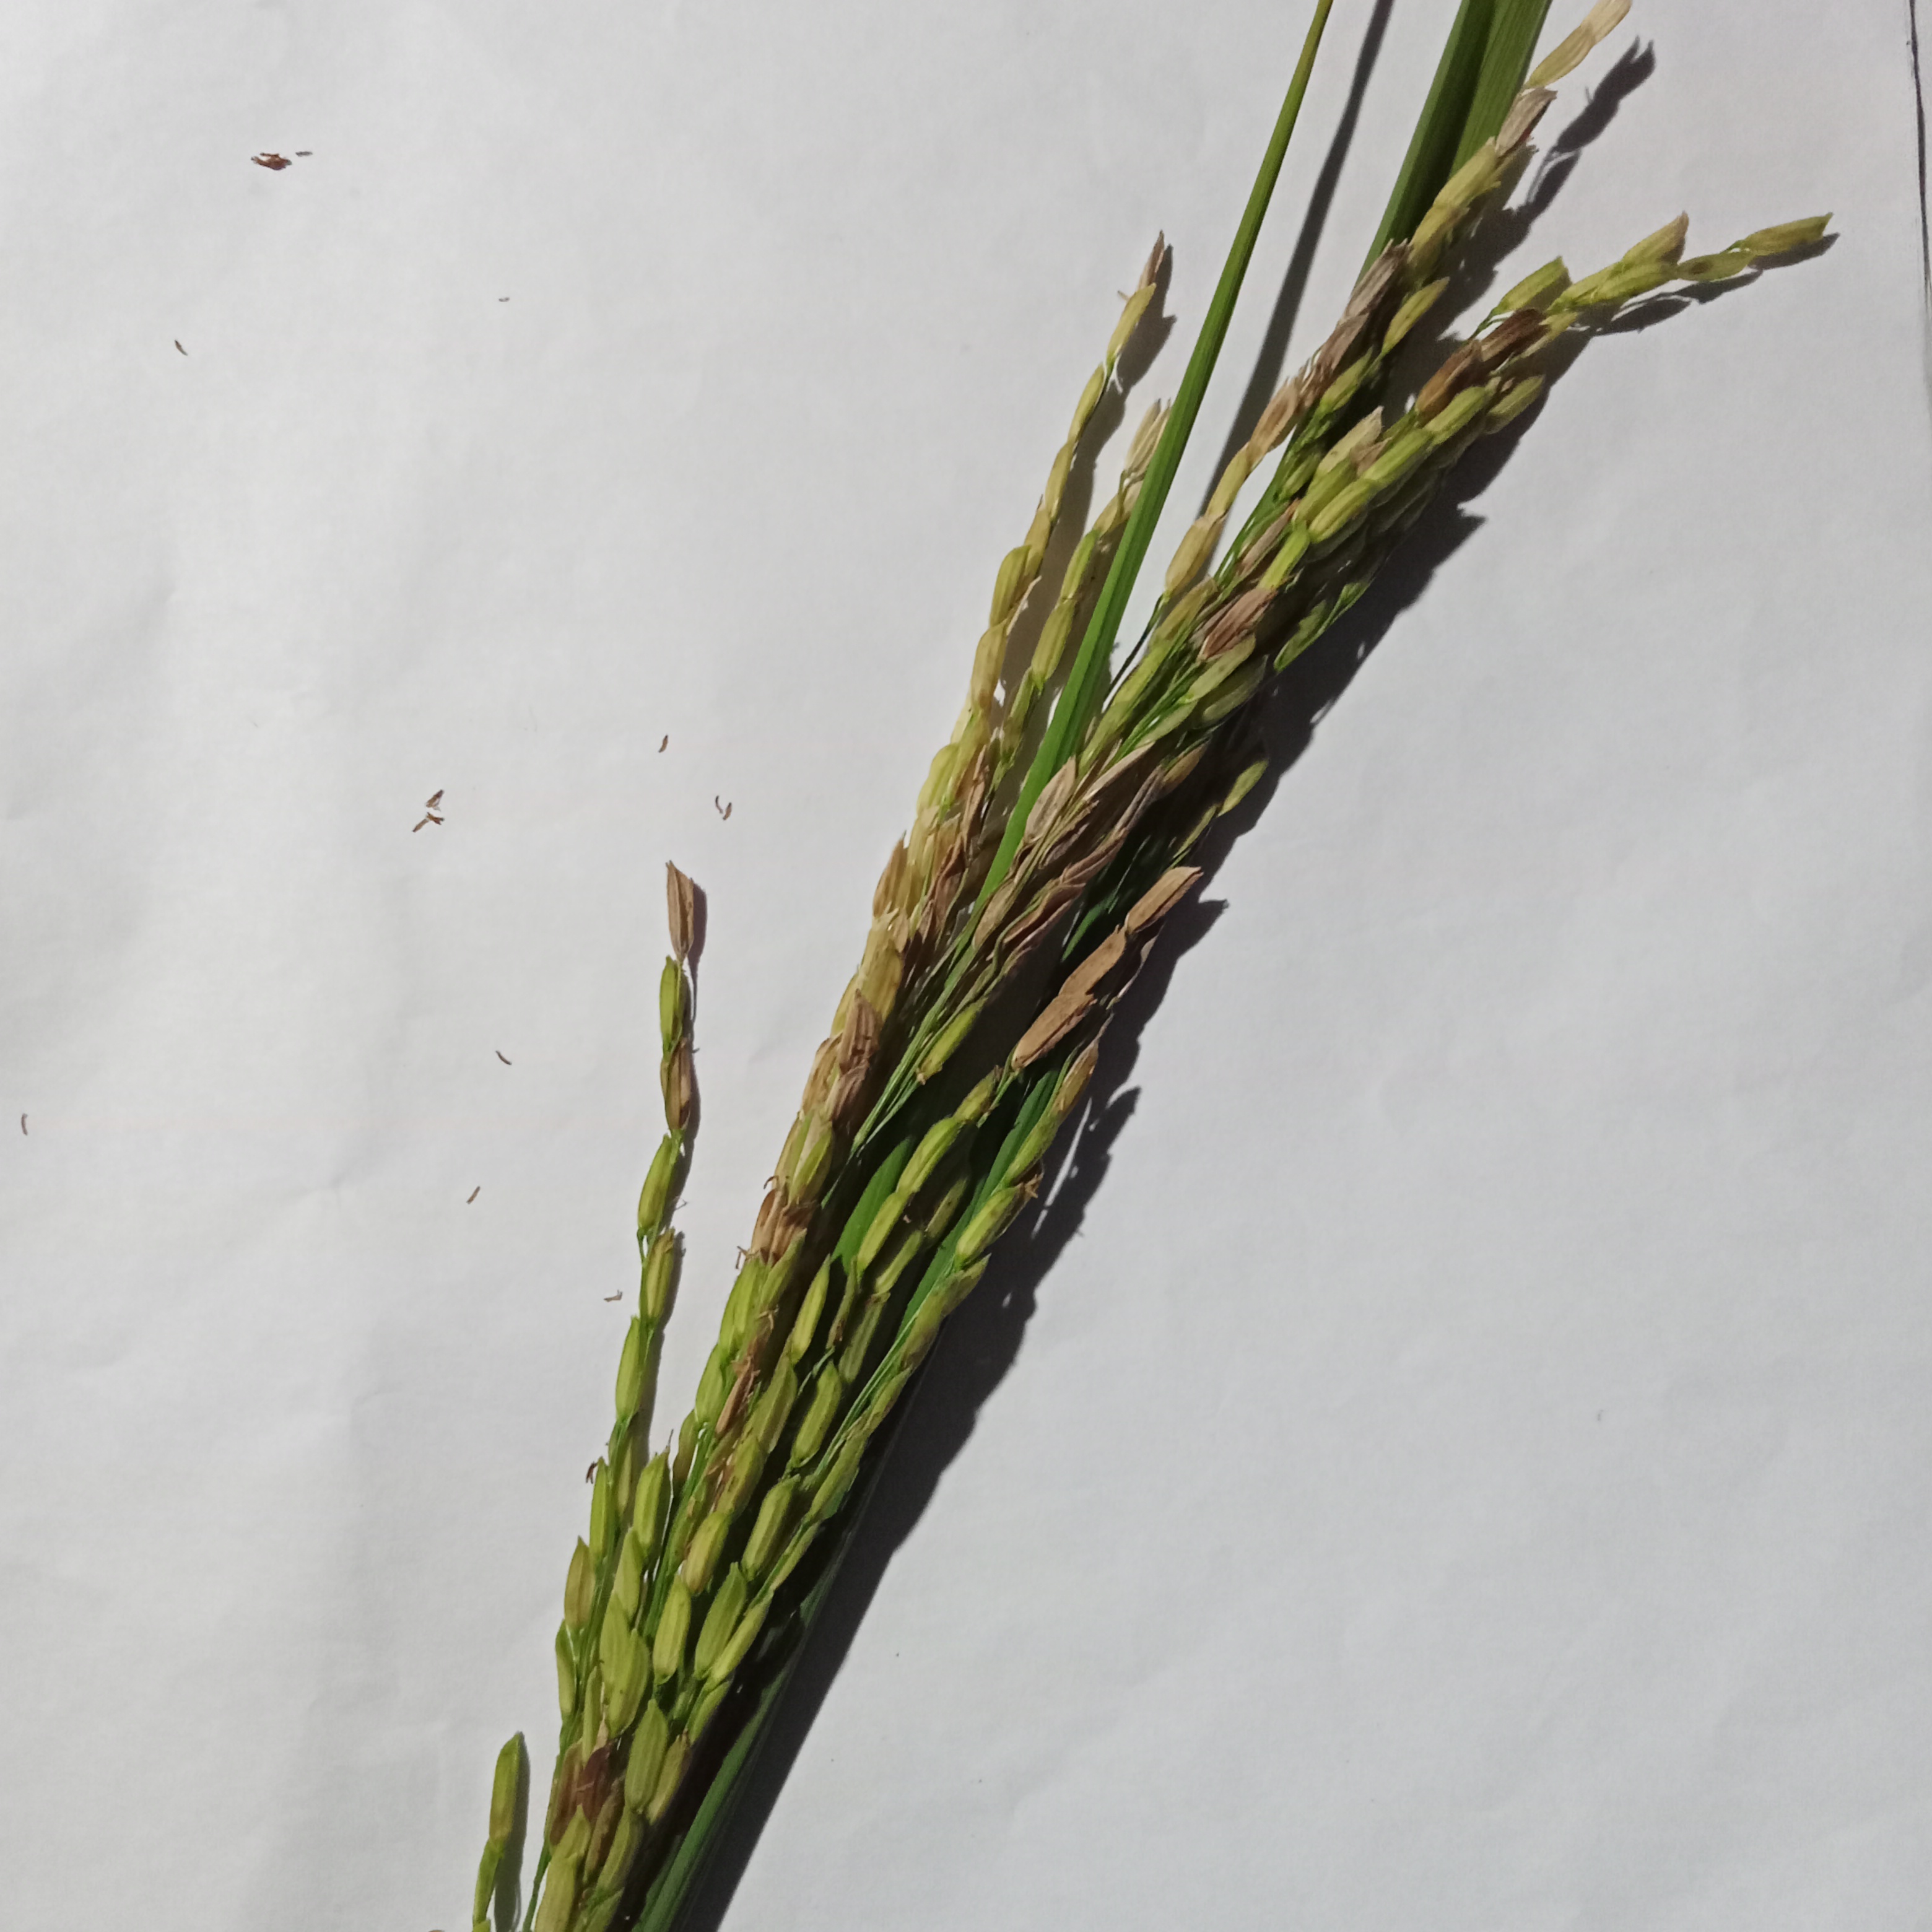
Nhãn: Bệnh Đạo ôn lá và cổ bông (Rice leaf and neck blast)